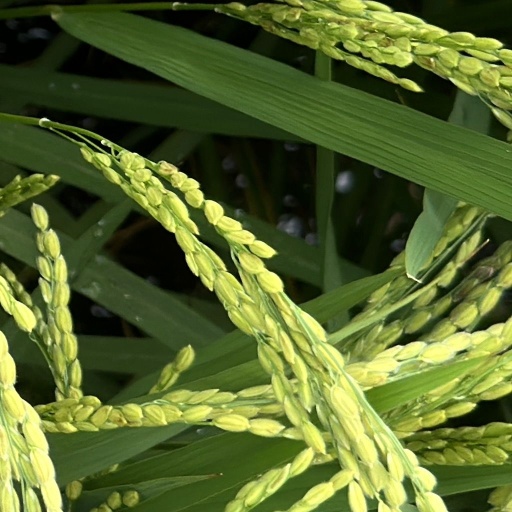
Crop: rice